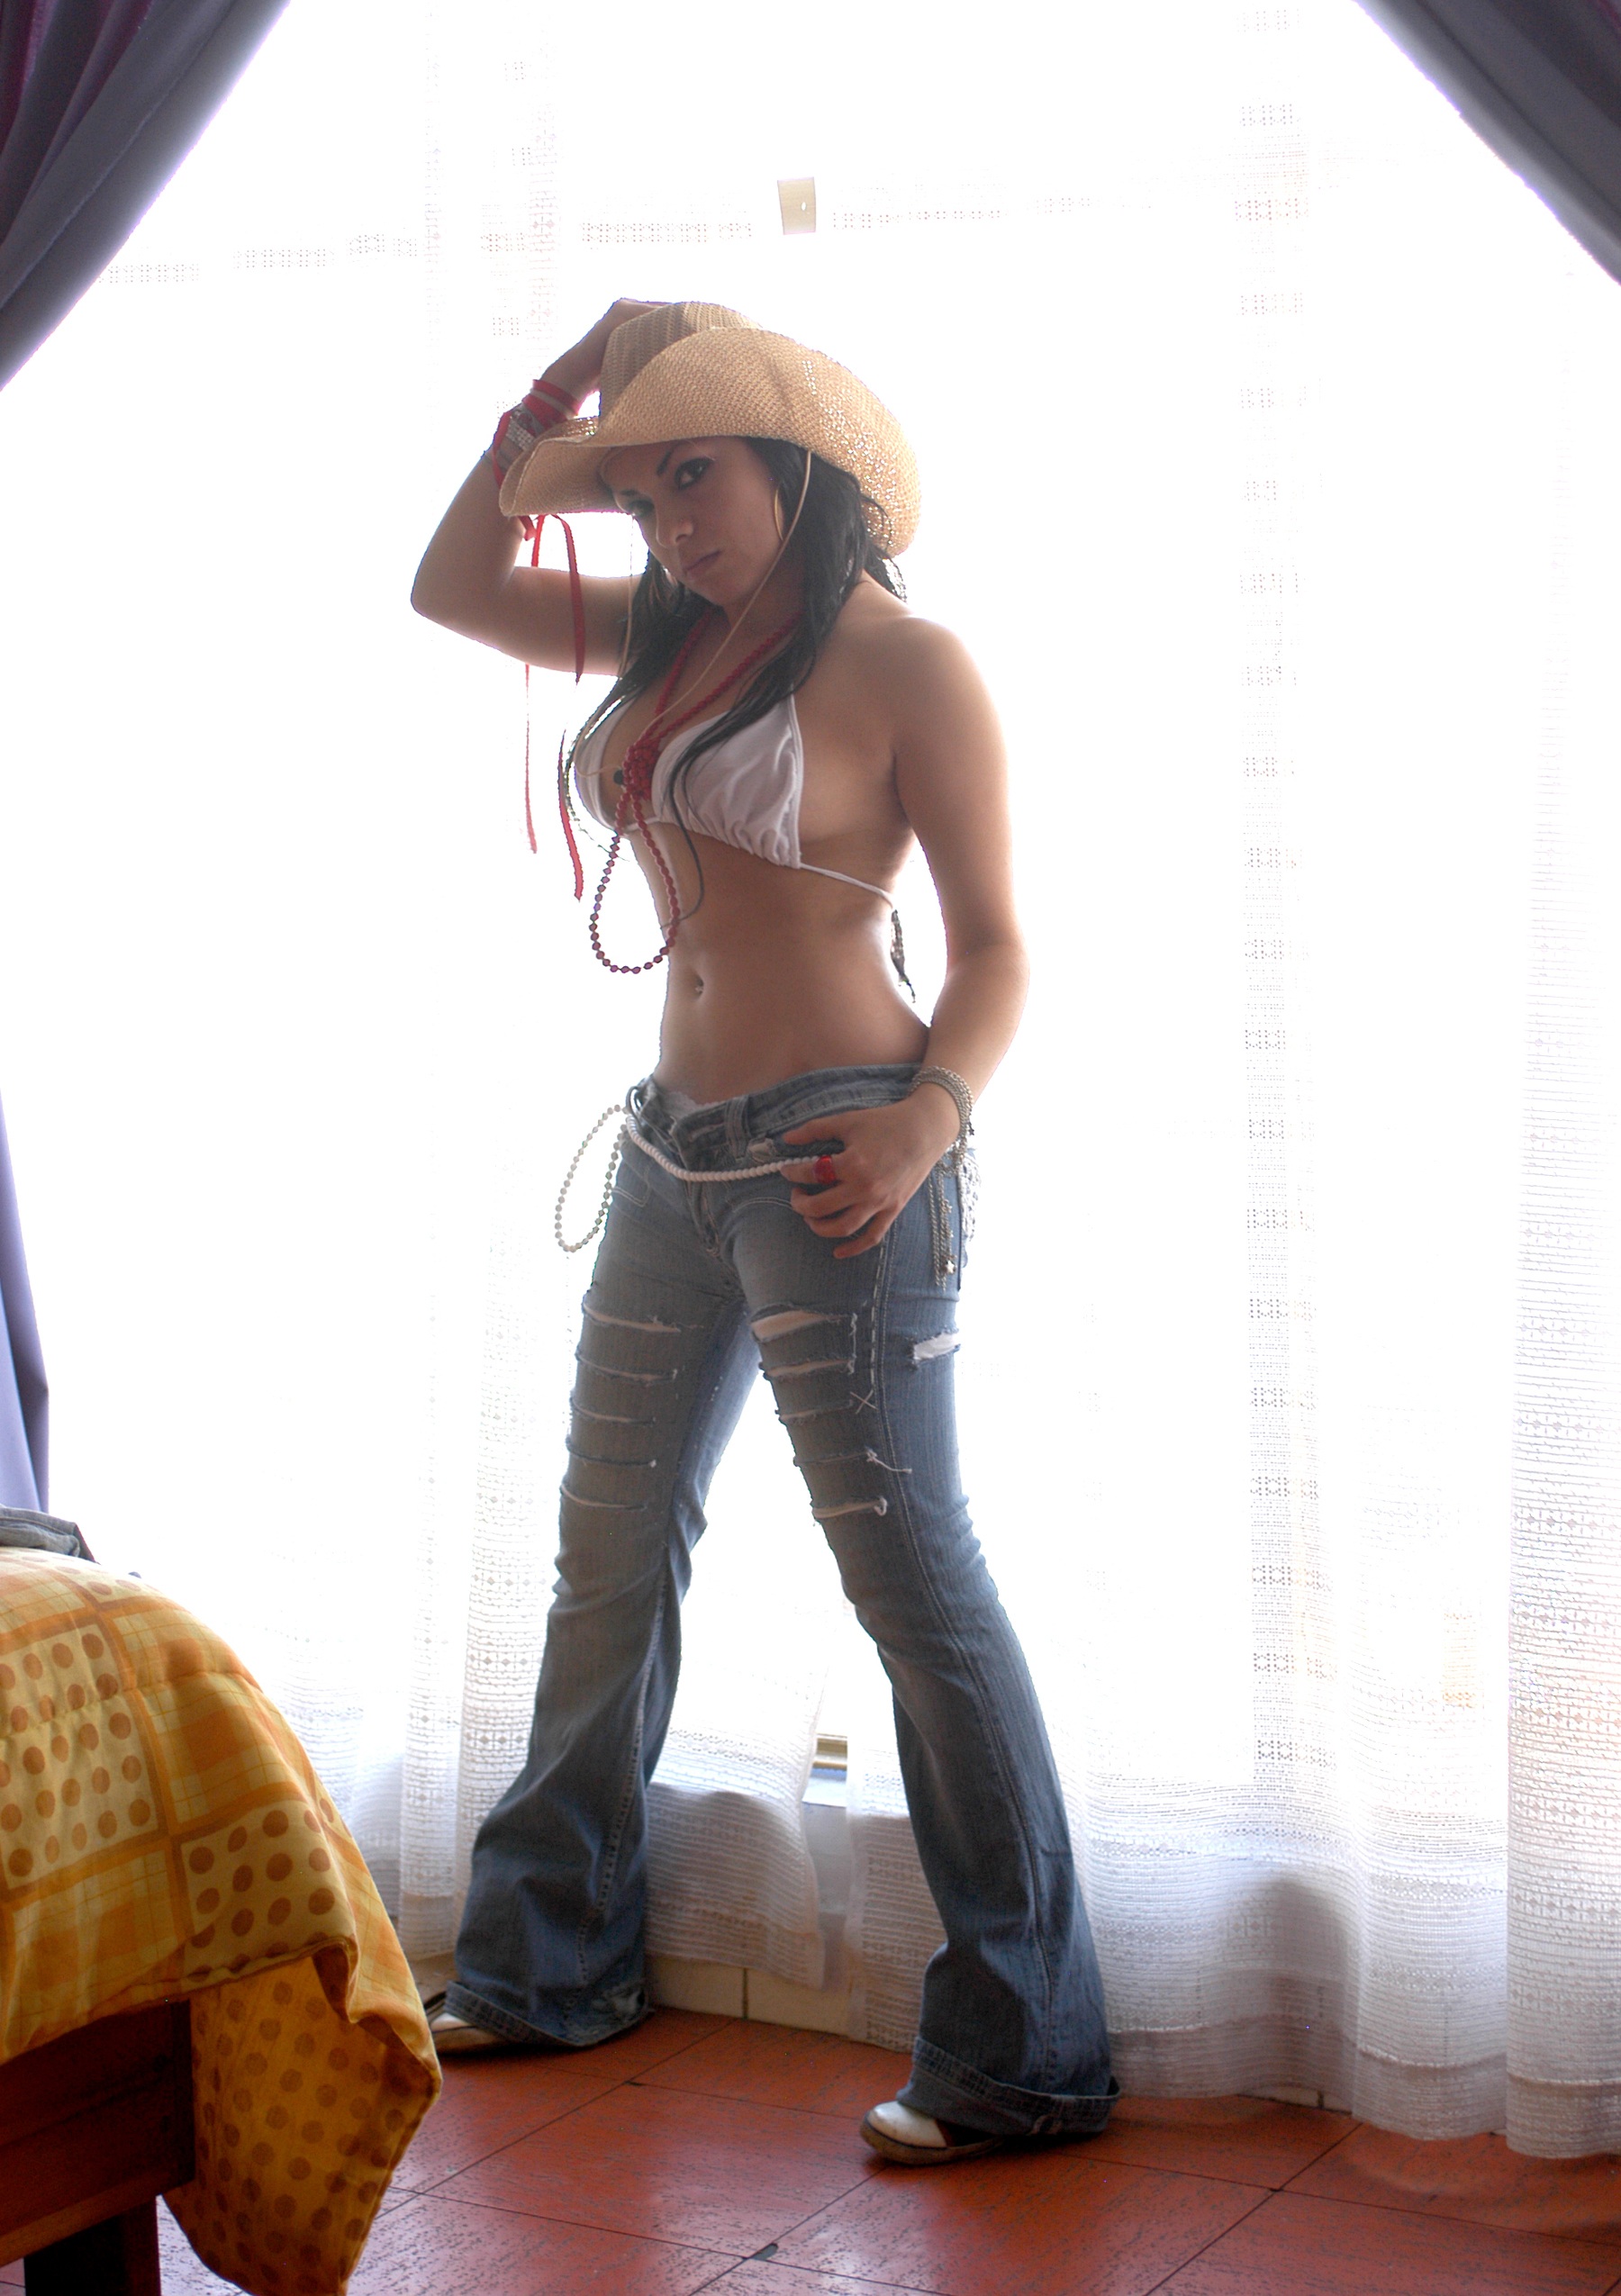
person, girl, leg, model, finger, sitting, fashion, clothing, muscle, posing, women, thigh, footwear, beauty, sexy, pretty, bella, photo shoot, human positions